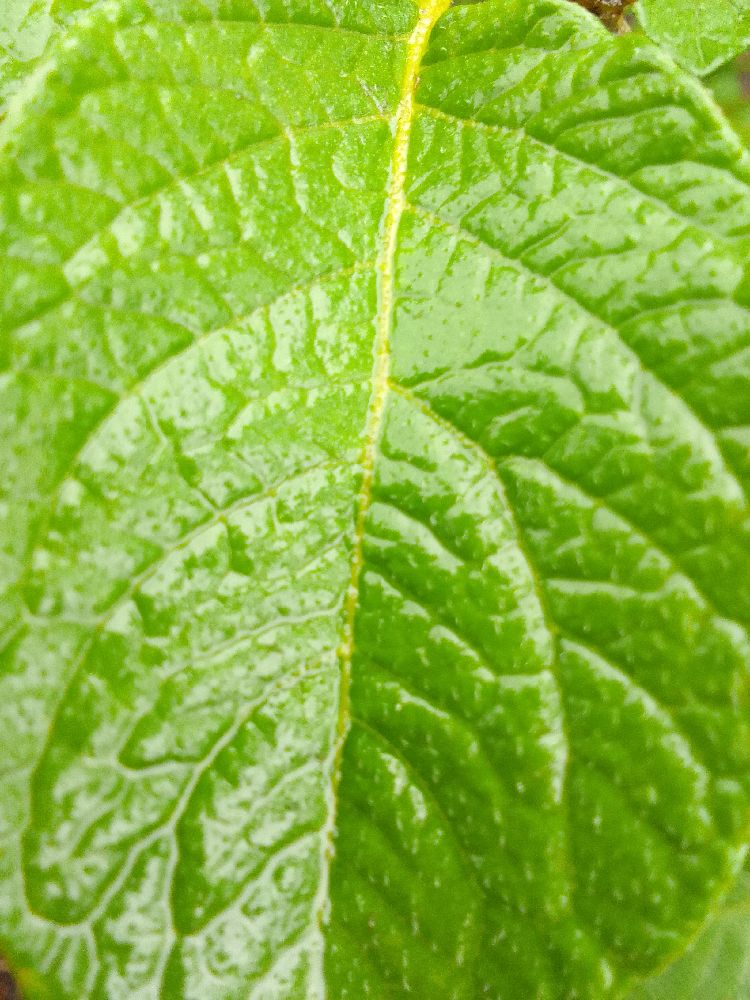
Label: Healthy